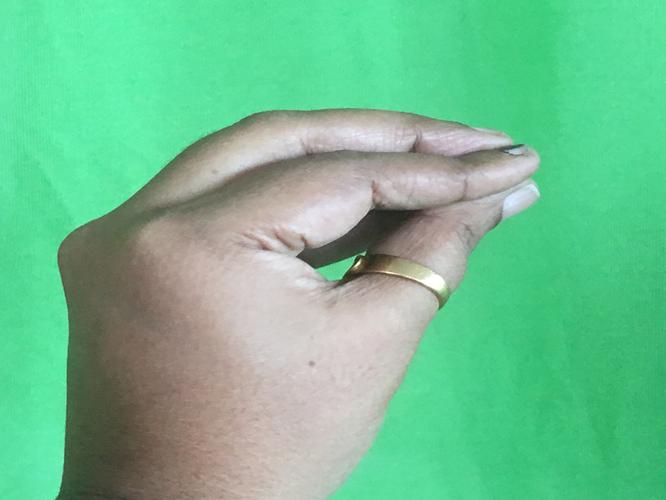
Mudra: Mukulam
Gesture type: single_hand